Cassie Jaye

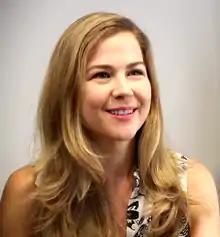
Jaye in 2018

Cassie Jaye (born May 1, 1986) is an American film director, best known for directing the 2016 documentary film "The Red Pill" about the men's rights movement.